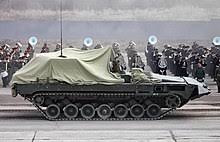
Label: BMP-T15